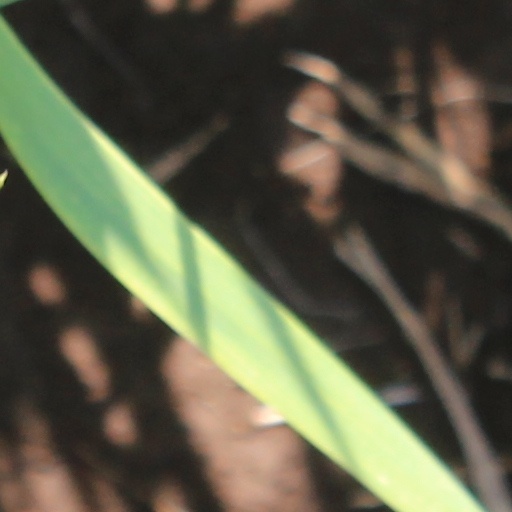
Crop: wheat